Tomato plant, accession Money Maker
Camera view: bottom (45 deg); turntable rotation: 0 degrees
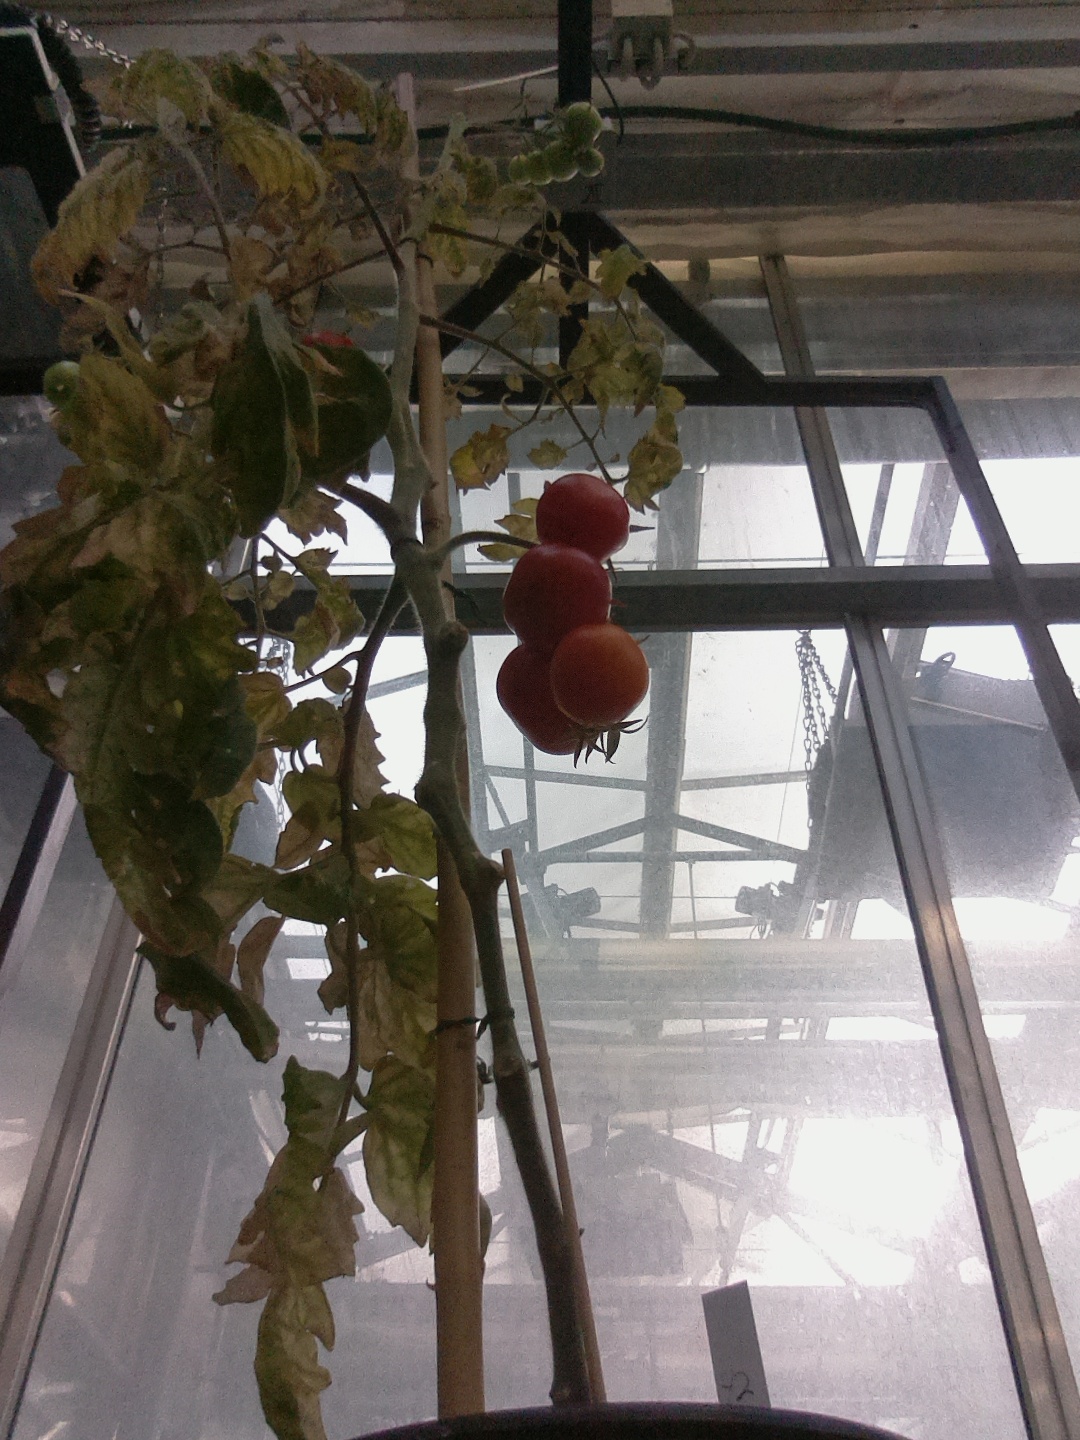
BBCH growth stage 86: 60%-70% of fruits show typical fully ripe color